CTP synthetase

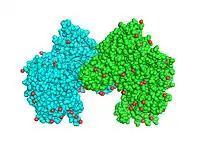
Dimeric form of CTP synthase from Sulfolobus solfataricus (PDB code: 3NVA). Chain A is depicted in blue and Chain B in green.

Active CTP synthase exists as a homotetrameric enzyme. At low enzyme concentrations and in the absence of ATP and UTP, CTP synthase exists as inactive monomer. As enzyme concentration increases, it polymerizes first to a dimer (such as the form shown to the left) and, in the presence of ATP and UTP, forms a tetramer.